Parachute

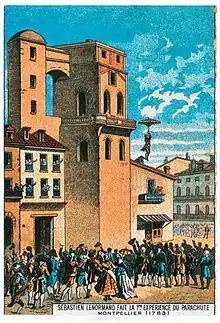
Louis-Sébastien Lenormand jumps from the tower of the Montpellier observatory, 1783. Illustration from the late 19th century.

The earliest evidence for the true parachute dates back to the Renaissance period. The oldest parachute design appears in a manuscript from the 1470s attributed to Francesco di Giorgio Martini (British Library, Add MS 34113, fol. 200v), showing a free-hanging man clutching a crossbar frame attached to a conical canopy. As a safety measure, four straps ran from the ends of the rods to a waist belt. Although the surface area of the parachute design appears to be too small to offer effective air resistance and the wooden base-frame is superfluous and potentially harmful, the basic concept of a working parachute is apparent.